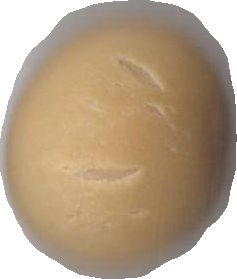
Variety: Dega